Brandon Bernard

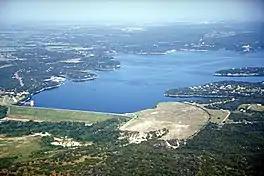
Belton lake recreation area where the murders occurred

On the afternoon of June 21, 1999, Brandon Bernard, 18; Christopher Andre Vialva, 19; Terry Terrell Brown, 17; Christopher Michael Lewis, 17; and Tony Sparks, 16, approached Todd and Stacie Bagley, two youth pastors, and asked them for a ride at a gas station with plans to rob them. Once the Bagleys agreed to give them a ride, Vialva held the couple at gunpoint and forced them into the trunk. While in the trunk for several hours driving around, the Bagleys spoke through an opening in the back seat and urged their abductors to accept Jesus into their hearts and spare their lives. The perpetrators then robbed the Bagleys by using their ATM card to withdraw cash, stealing money, stealing jewelry, and seeking to pawn Stacie's wedding ring. Soon after, the teens pulled to the side of the road at Belton Lake recreation area and poured lighter fluid inside the vehicle while the Bagleys sang "Jesus Loves Me". Vialva then shot both of the Bagleys in the head, killing Todd instantly. Bernard then set the car on fire.